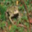
Label: frog